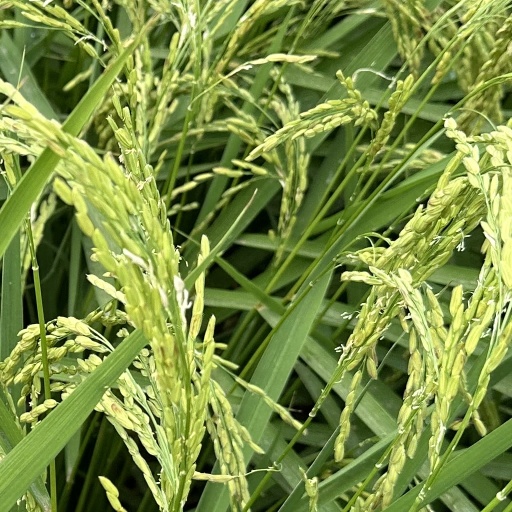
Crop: rice